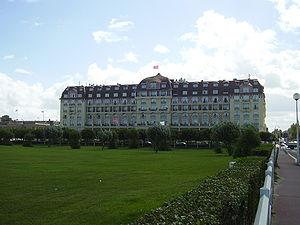
Hôtel Royal à Deauville (France, Calvados)
Le Royal Barrière est un hôtel de prestige du Groupe Lucien Barrière, situé à Deauville en Normandie.